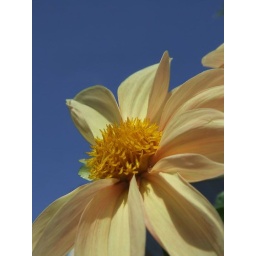
yellow flower against blue sky